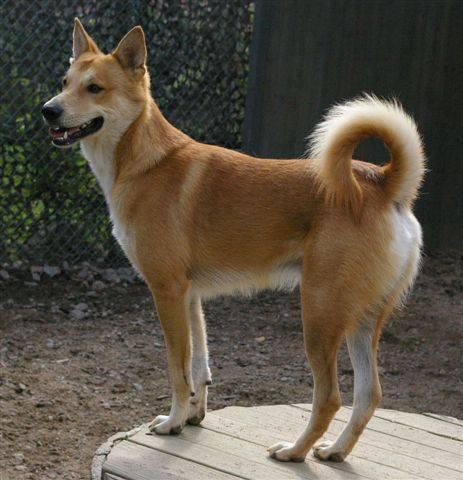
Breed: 209-n000043-dhole